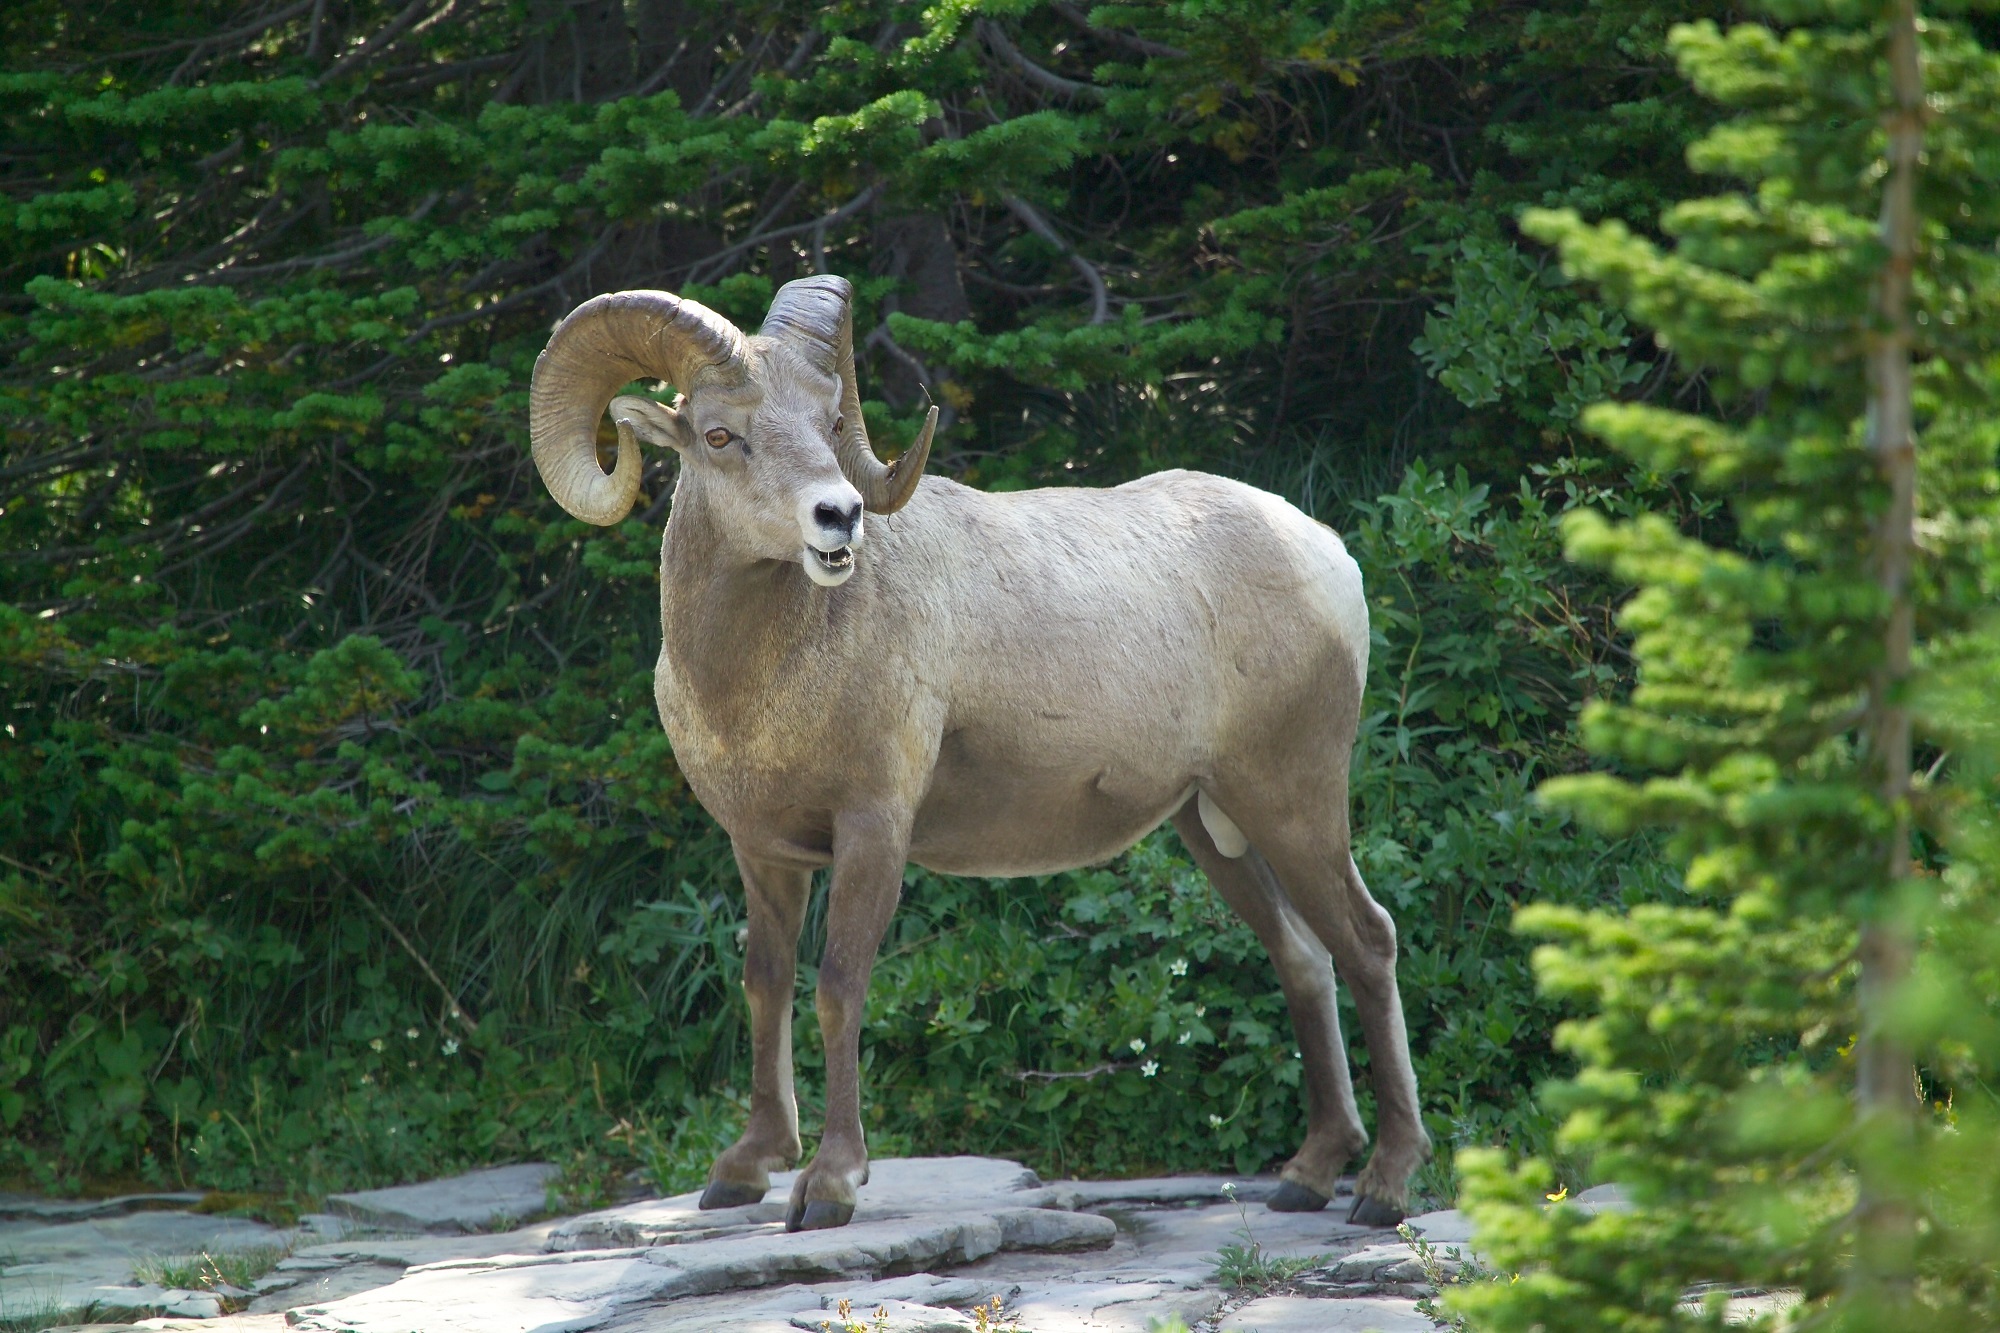
nature, mountain, male, wildlife, wild, standing, horn, portrait, pasture, grazing, sheep, mammal, rocky, fauna, trees, outdoors, vertebrate, sheeps, ram, horns, trophy, bighorn, big horn sheep, barbary sheep